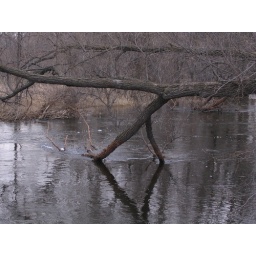
the white in the water is the foam from movement of the stream.